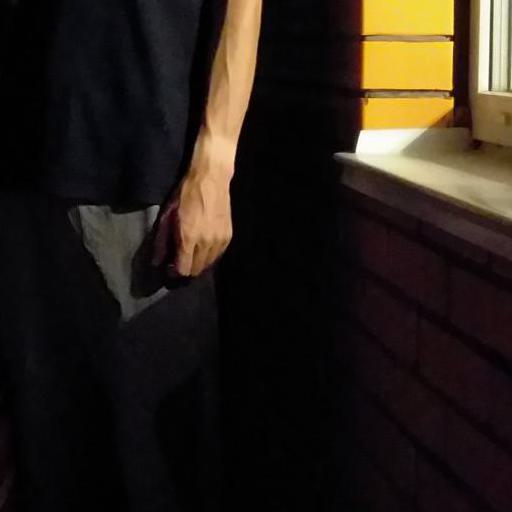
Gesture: no_gesture